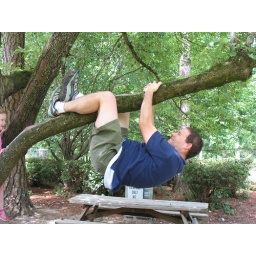
Big monkey in a tree